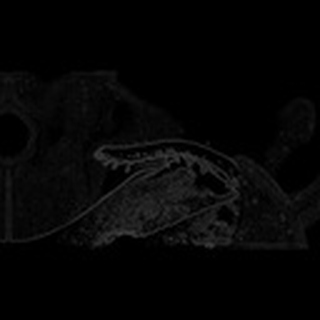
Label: cotton_army_worm